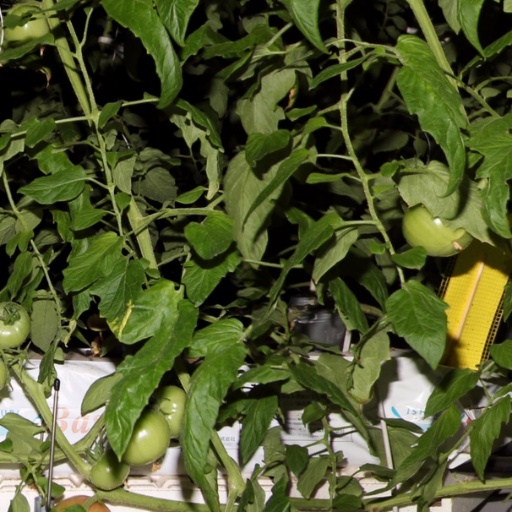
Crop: tomato